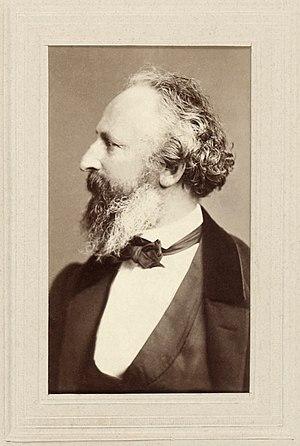
Carl Steffeck (1818-1890), peintre allemand.
Carl Constantin Heinrich Steffeck, né le 4 avril 1818 à Berlin et mort le 11 juillet 1890 à Königsberg, est un peintre allemand. Il est connu aujourd'hui surtout pour ses chevaux et ses chiens.